Jurassic Coaster

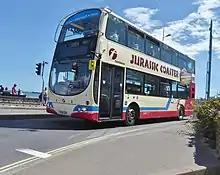
Jurassic Coaster X53 service in 2017

When the original X53 was introduced in November 1998 by Southern National, the route was operated with three Plaxton Paramount coaches.